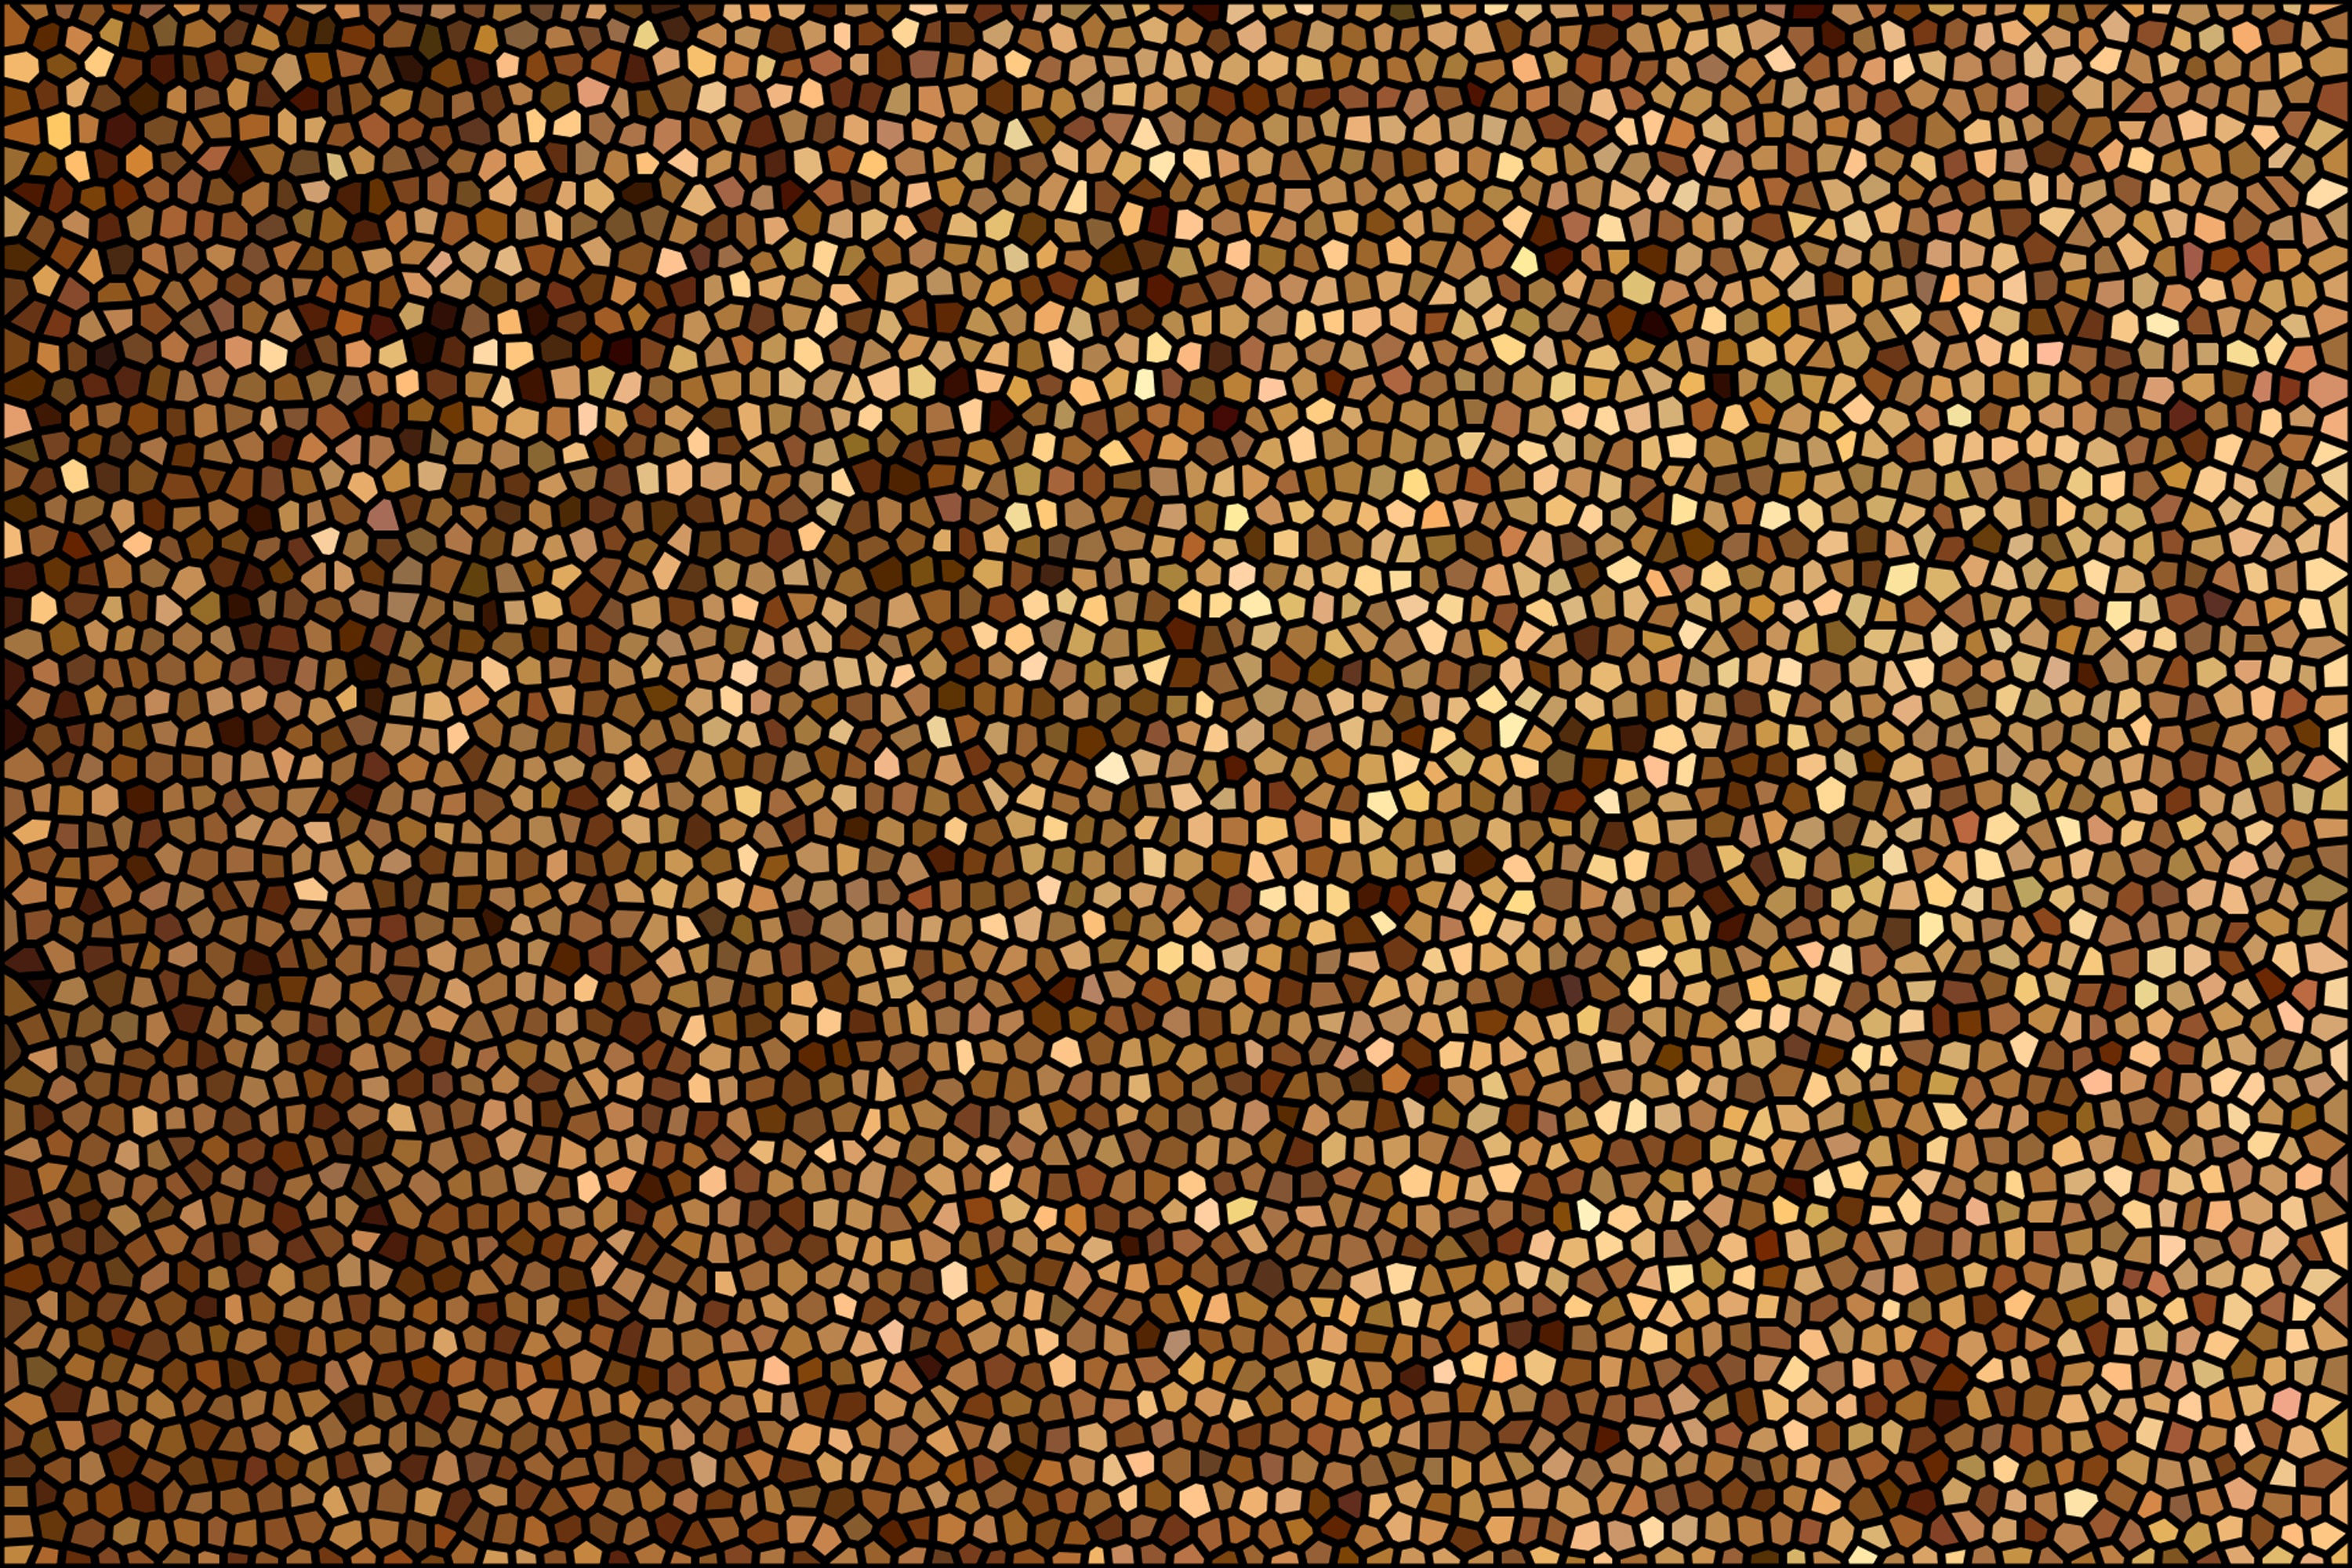
structure, white, texture, spiral, floor, pattern, color, brown, material, circle, background image, font, background, creativity, design, flooring